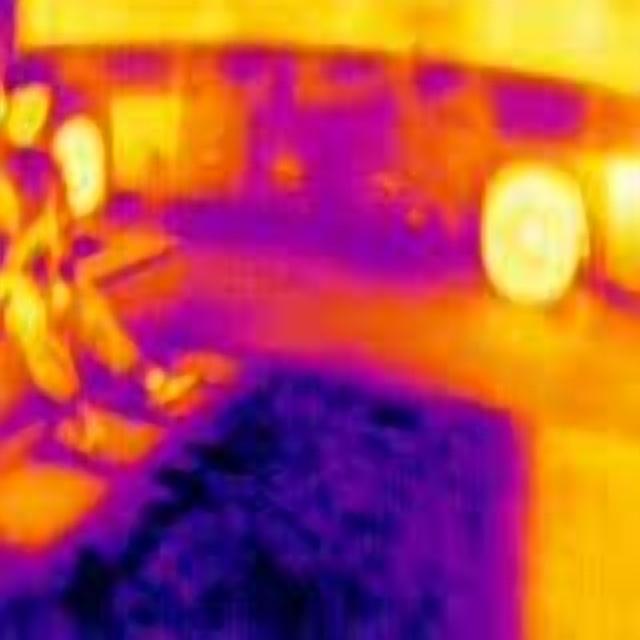
Detected objects:
label: person